Governor of Aksaray

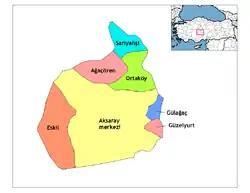
Map of the Province of Aksaray, showing the provincial districts.

The Governor of Aksaray (Turkish: "Aksaray Valiliği") is the bureaucratic state official responsible for both national government and state affairs in the Province of Aksaray. Similar to the Governors of the 80 other Provinces of Turkey, the Governor of Aksaray is appointed by the Government of Turkey and is responsible for the implementation of government legislation within Aksaray. The Governor is also the most senior commander of both the Aksaray provincial police force and the Aksaray Gendarmerie.